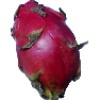
Label: red_pitahaya